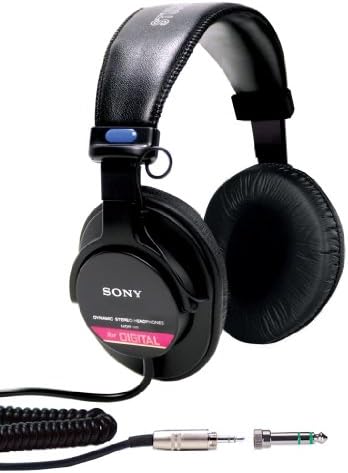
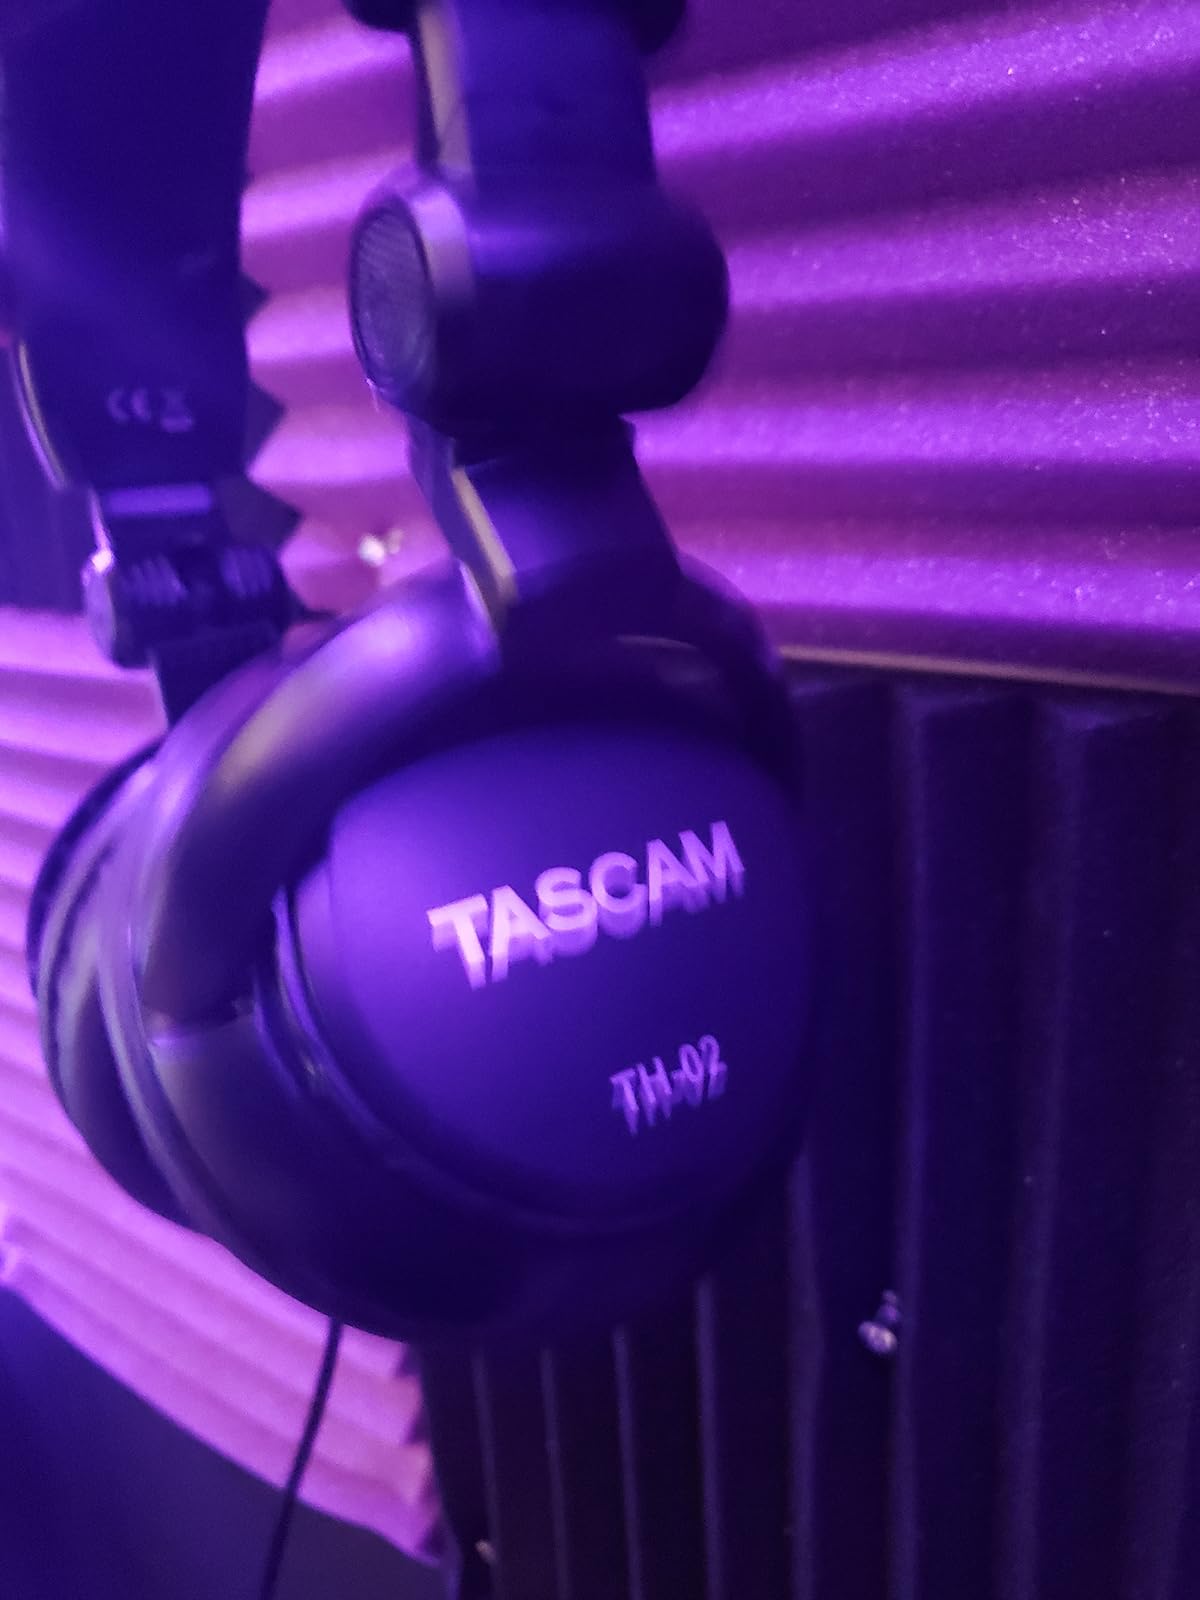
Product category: headphones
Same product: no